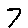
Label: 7